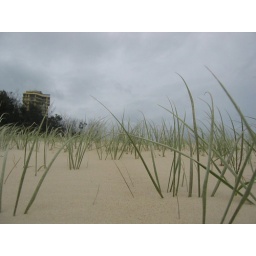
grass in the sand